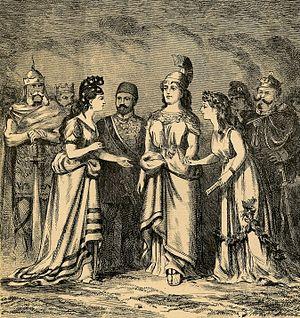
""Fête du Dominion - L'entrée du Canada au Conseil des nations"""